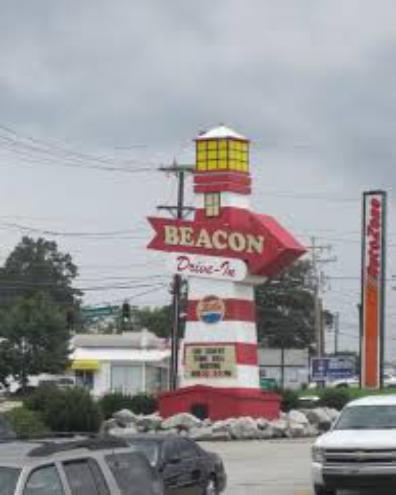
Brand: Beacon Drive In
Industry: Food